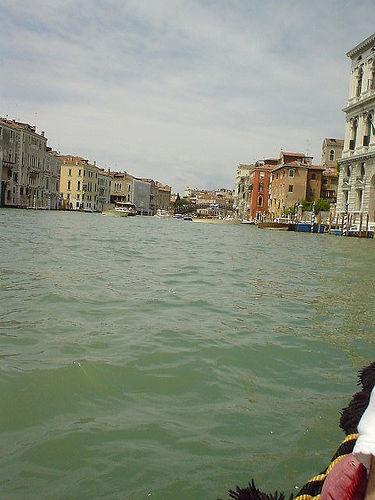
Weather: cloudy or overcast